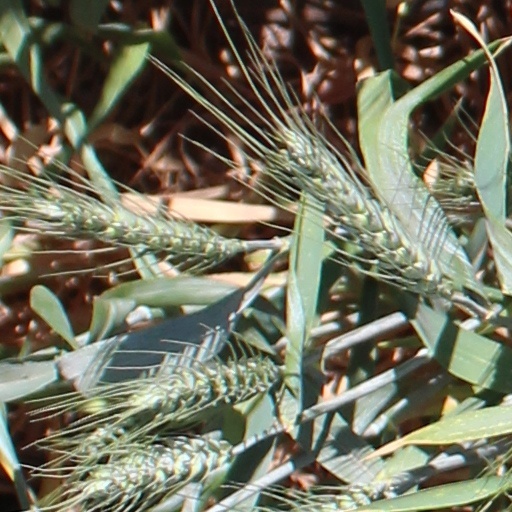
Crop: wheat